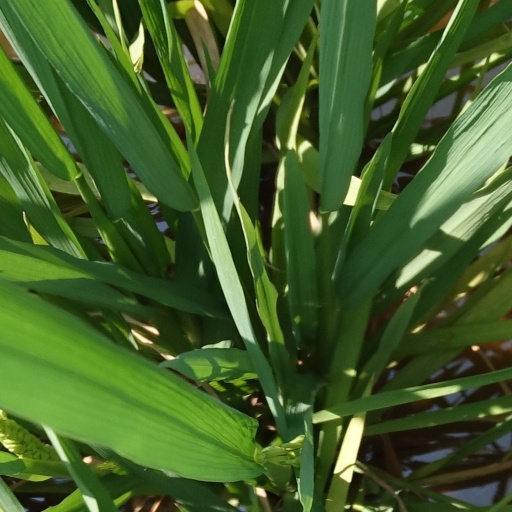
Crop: rice